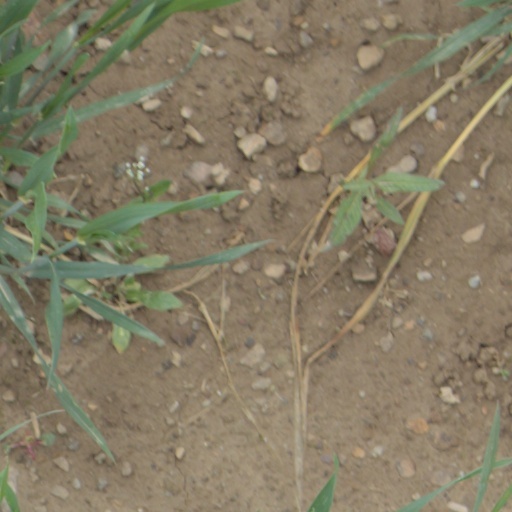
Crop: wheat